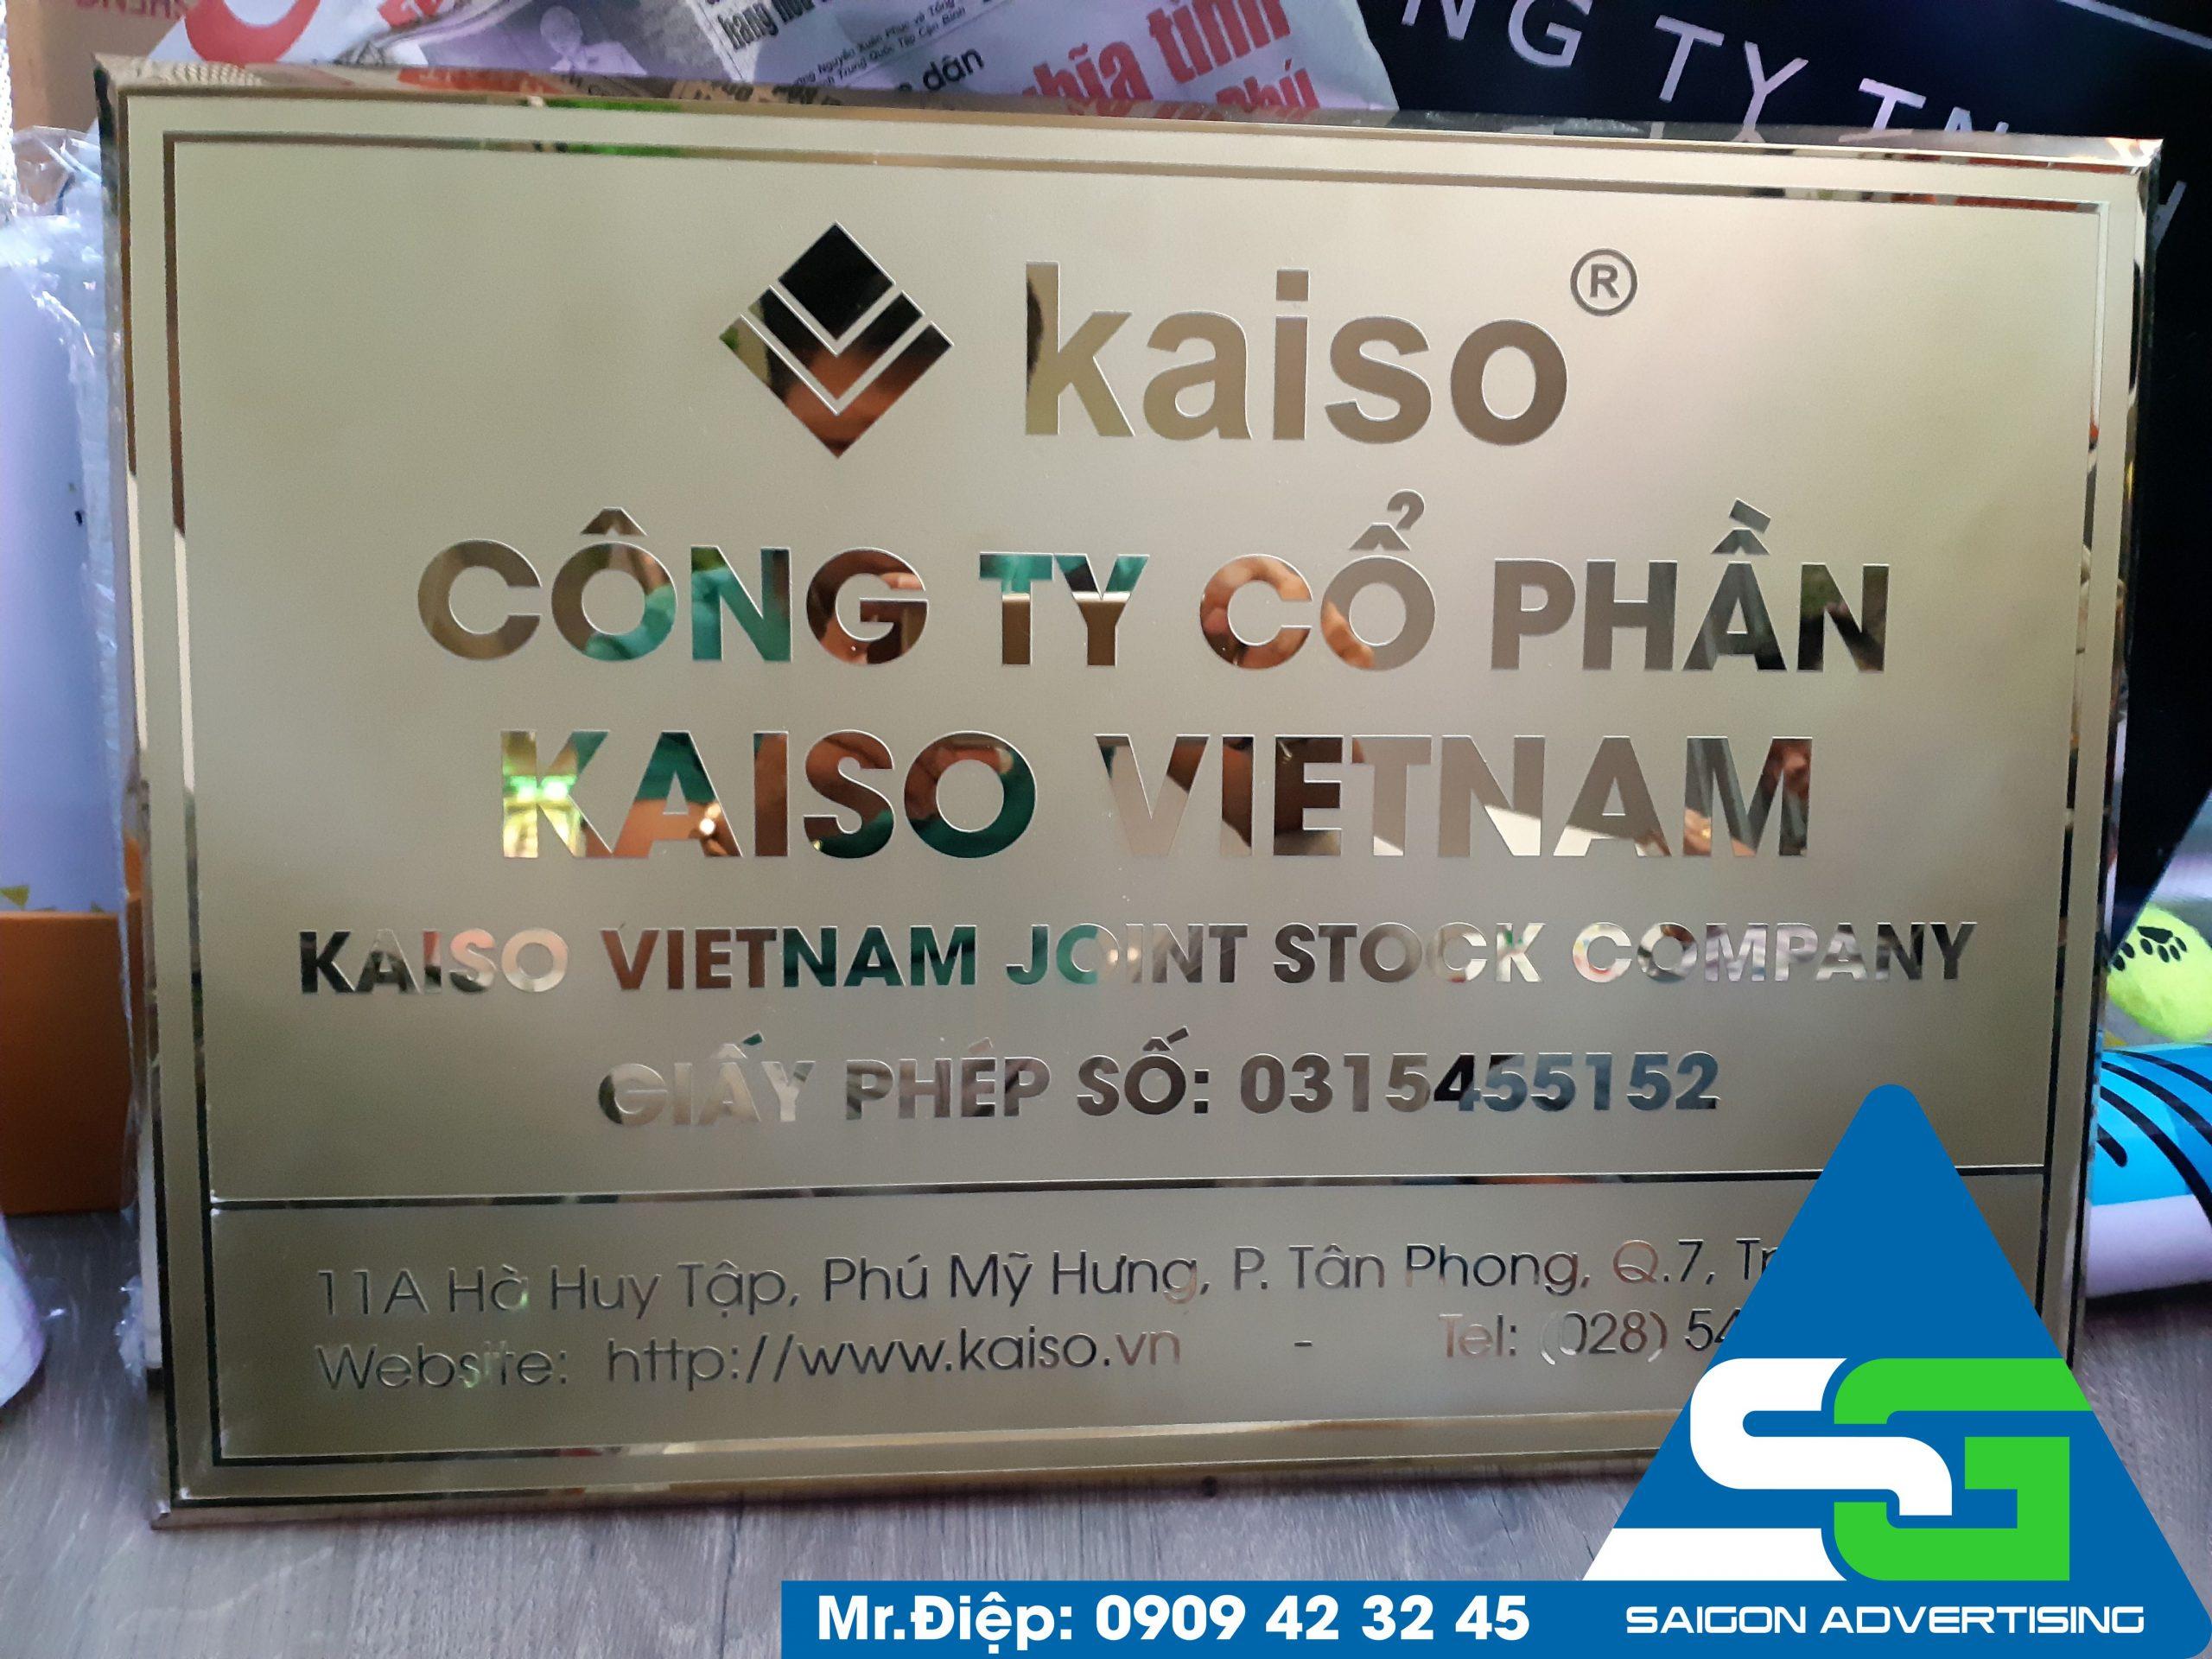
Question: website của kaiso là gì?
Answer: http: / / www. kaiso. vn